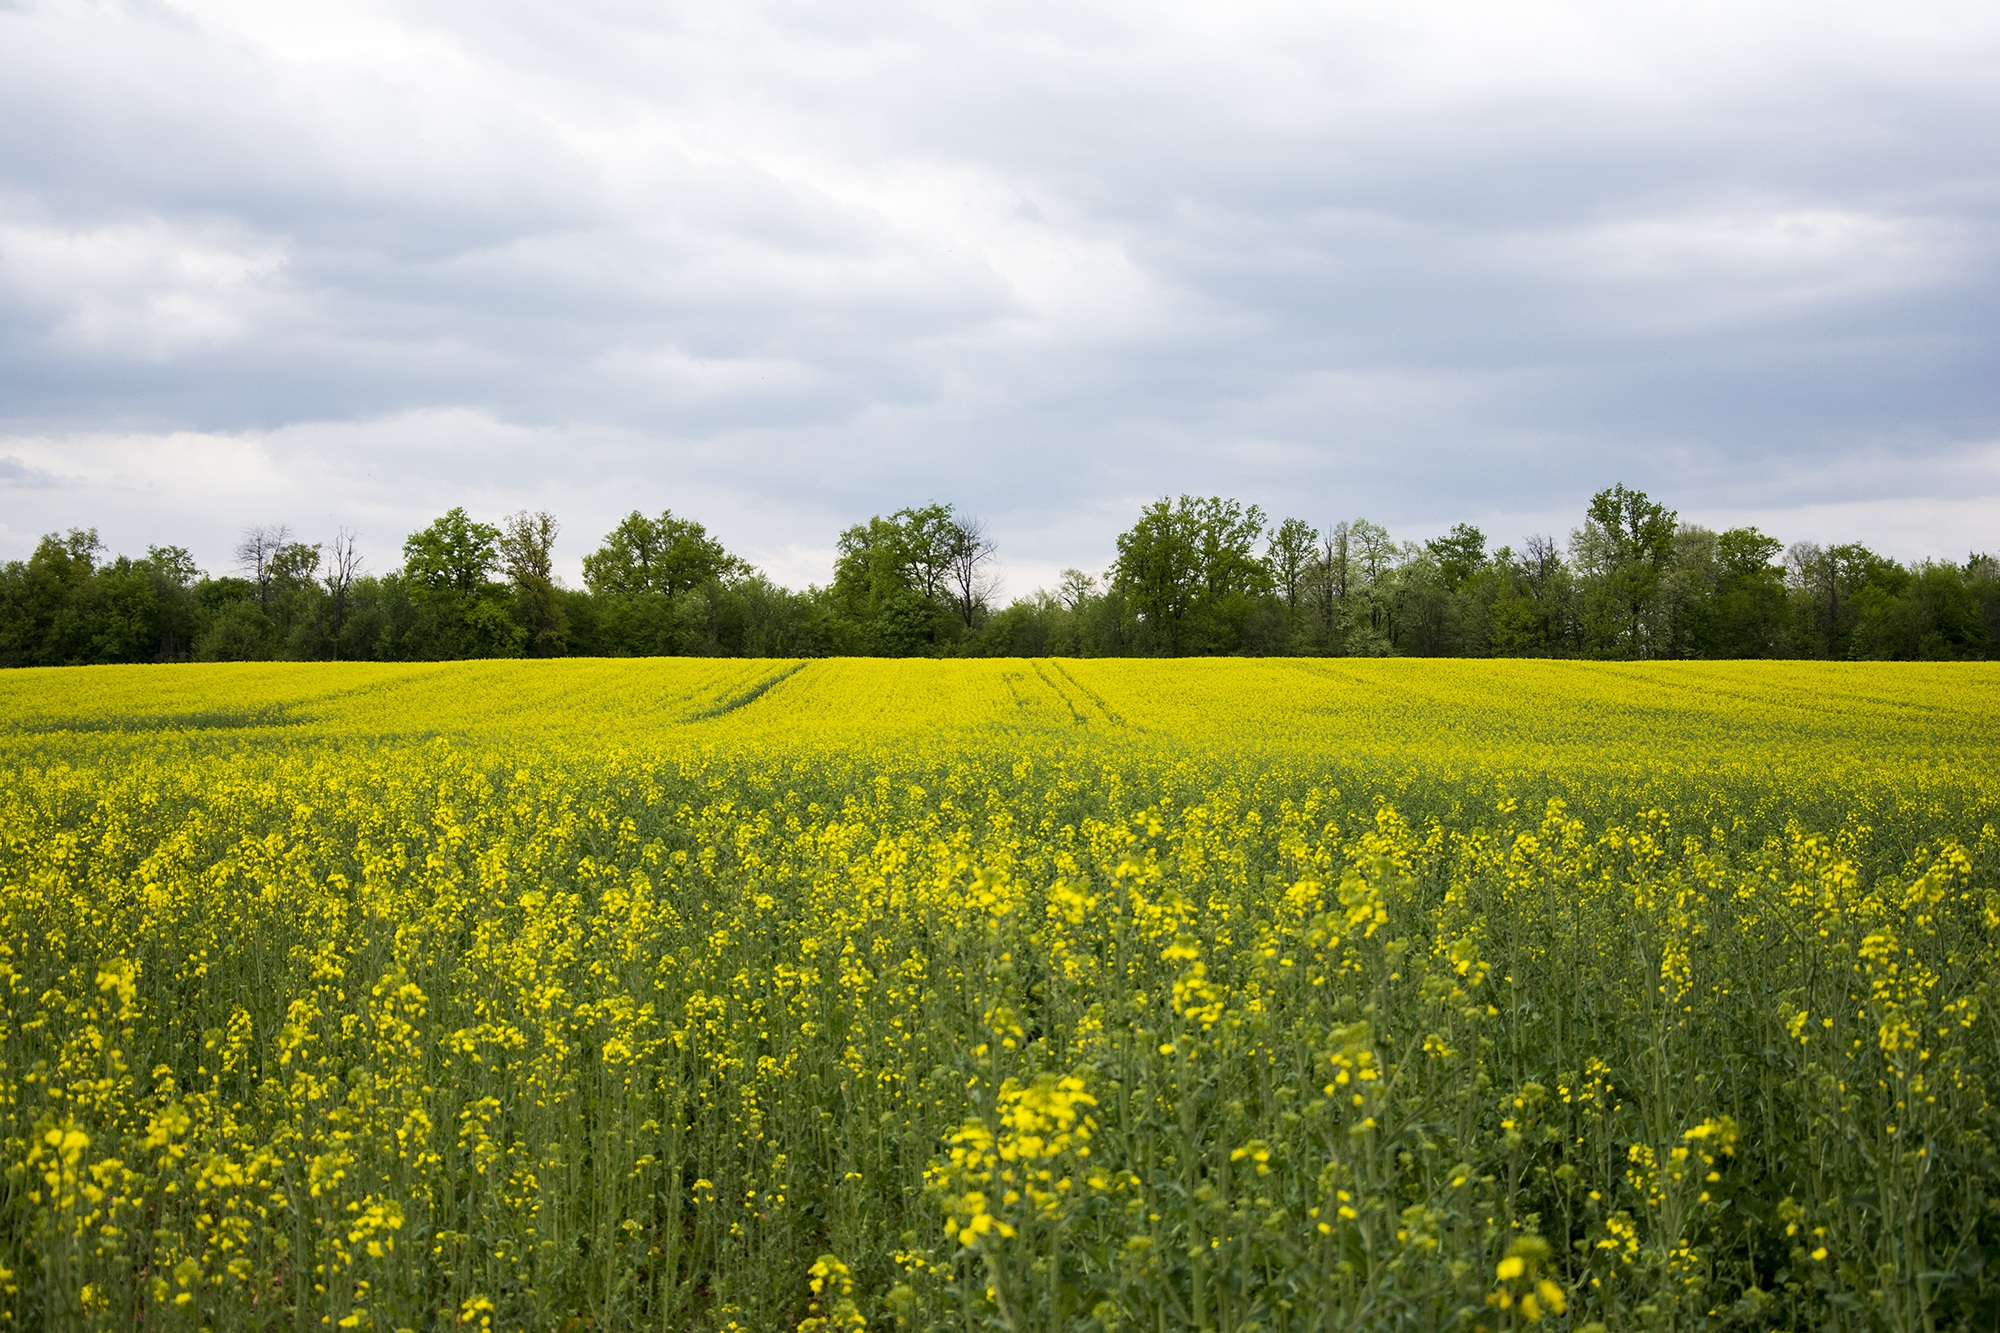
landscape, nature, grass, outdoor, horizon, cloud, plant, sky, sun, field, meadow, prairie, flower, valley, land, summer, environment, rural, food, green, produce, vegetable, crop, color, natural, blue, yellow, agriculture, plain, rapeseed, grassland, scene, canola, brassica, rural area, flowering plant, grass family, land plant, mustard plant, mustard and cabbage family, brassica rapa